Pneumatic tube

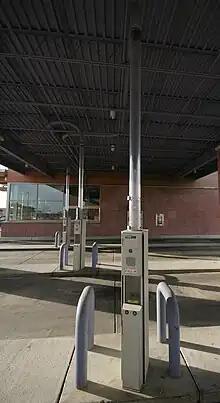
Pneumatic tubes at a drive-through bank

Pneumatic tubes (or capsule pipelines, also known as pneumatic tube transport or PTT) are systems that propel cylindrical containers through networks of tubes by compressed air or by partial vacuum. They are used for transporting solid objects, as opposed to conventional pipelines which transport fluids. In the late 19th and early 20th centuries pneumatic tube networks were most often found in offices that needed to transport small, urgent packages such as mail, other paperwork, or money over relatively short distances; with most systems confined to a single building or at most an area within a city. The largest installations became quite complex in their time, but have mostly been superseded by digitisation in the information age. Some systems have been further developed in the 21st century in places such as hospitals, to send blood samples and similar time-sensitive packages to clinical laboratories for analysis.